Anti-fashion

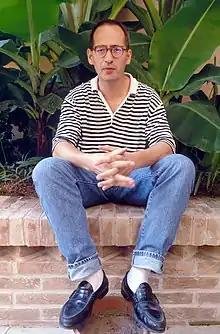
Man in striped shirt and jeans, which became in style from the late 80's to 90's

A period of anti-fashion took place in the 1950s with the advent of rock and roll, especially with young adolescent women. Many young women wore jeans and plaid shirts, simple plain T shirts, and surplus military clothes in rebellion against the feminine gender roles and societal norms of the time. These fashions were the root of many modern anti-fashion trends, such as punk and grunge, decades later. The word "grunge" originated in the mid-1960s.